South of Fifth

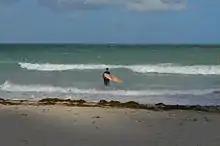
Surfing attempts near a high tide.

South of Fifth, also known as SoFi, is a small exclusive affluent neighborhood in South Beach (Miami Beach) that goes from South Pointe Park north to fifth street; from east to west. The area is surrounded by water on three sides from the Ocean to Biscayne Bay. South of Fifth is considered a peaceful oasis with immediate access to many of South Beach's notable activities. Its ZIP code is 33139.